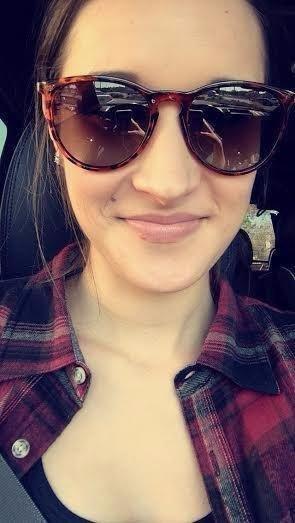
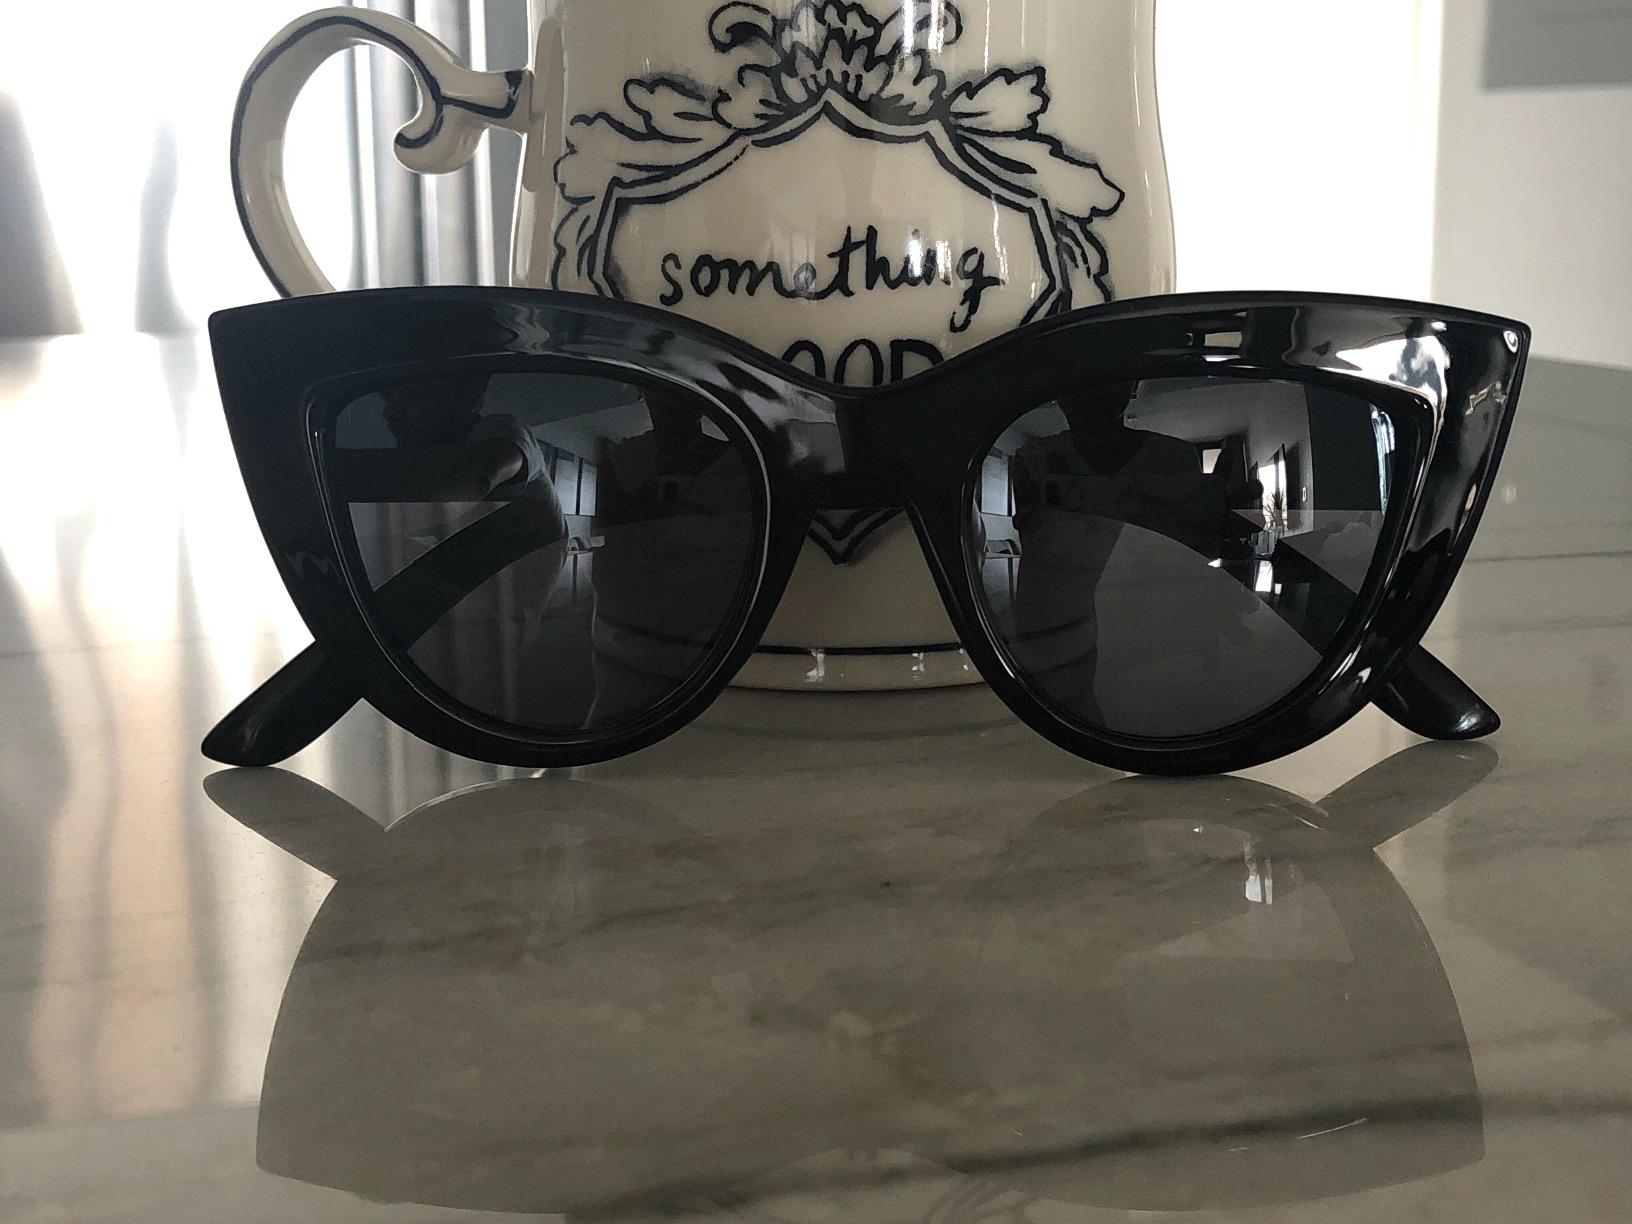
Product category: accessories_sunglasses
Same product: no